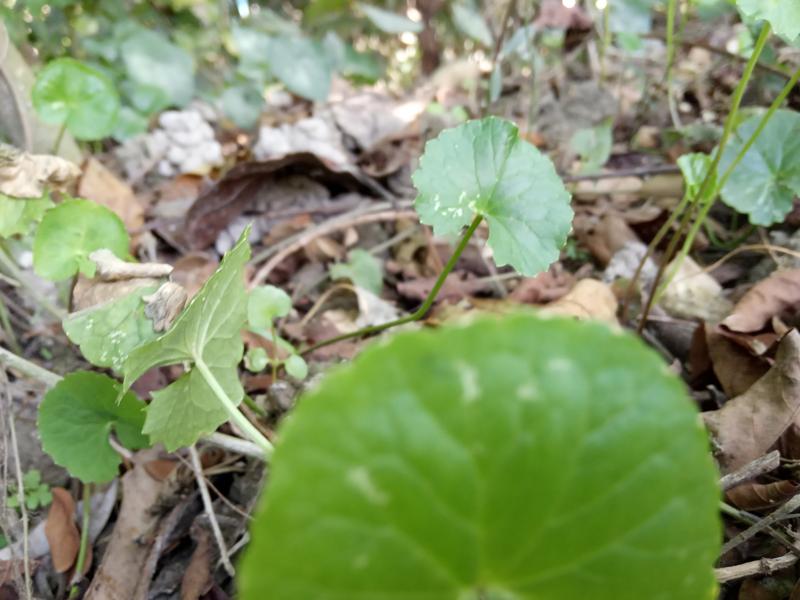
Weed species: Centella asiatica